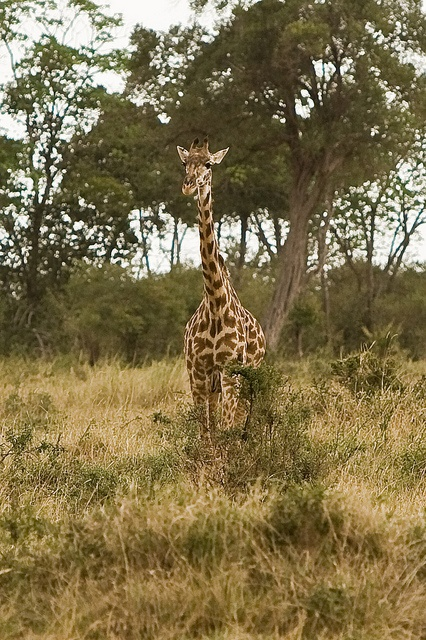
A giraffe sits in the brush with trees behind him.
A giraffe standing in a fieldl surrounded by trees.
A giraffe standing in a grassy open field.
A giraffe in front of a tree in a field.
A giraffe moving though the safari grass lands.